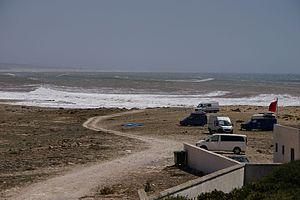
Moulay Bouzerktoun est un petit village de pêcheurs situé dans la côte occidentale atlantique dans la province d'Essaouira, à 25 km au nord d´Essaouira dans la région de Marrakech-Tensift-Al Hauz au Maroc.